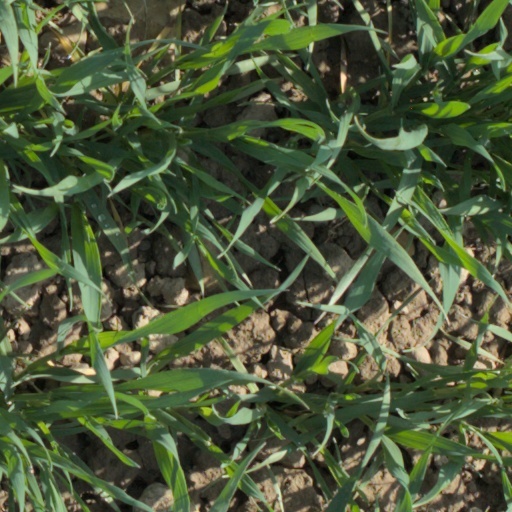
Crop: wheat